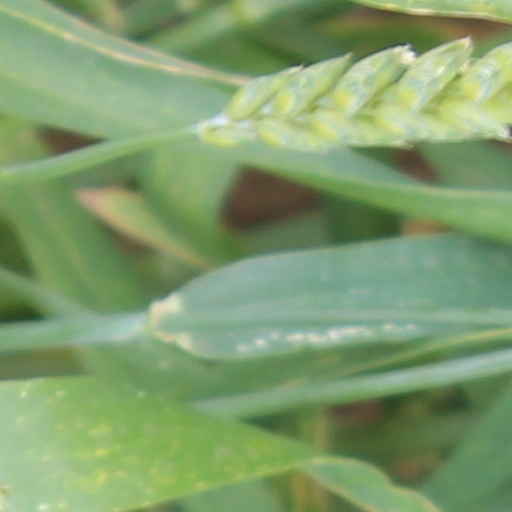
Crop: wheat